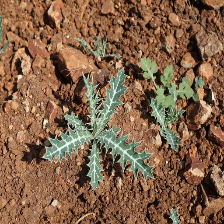
Weed species: Bilayat_(Mexicana_Argemone)